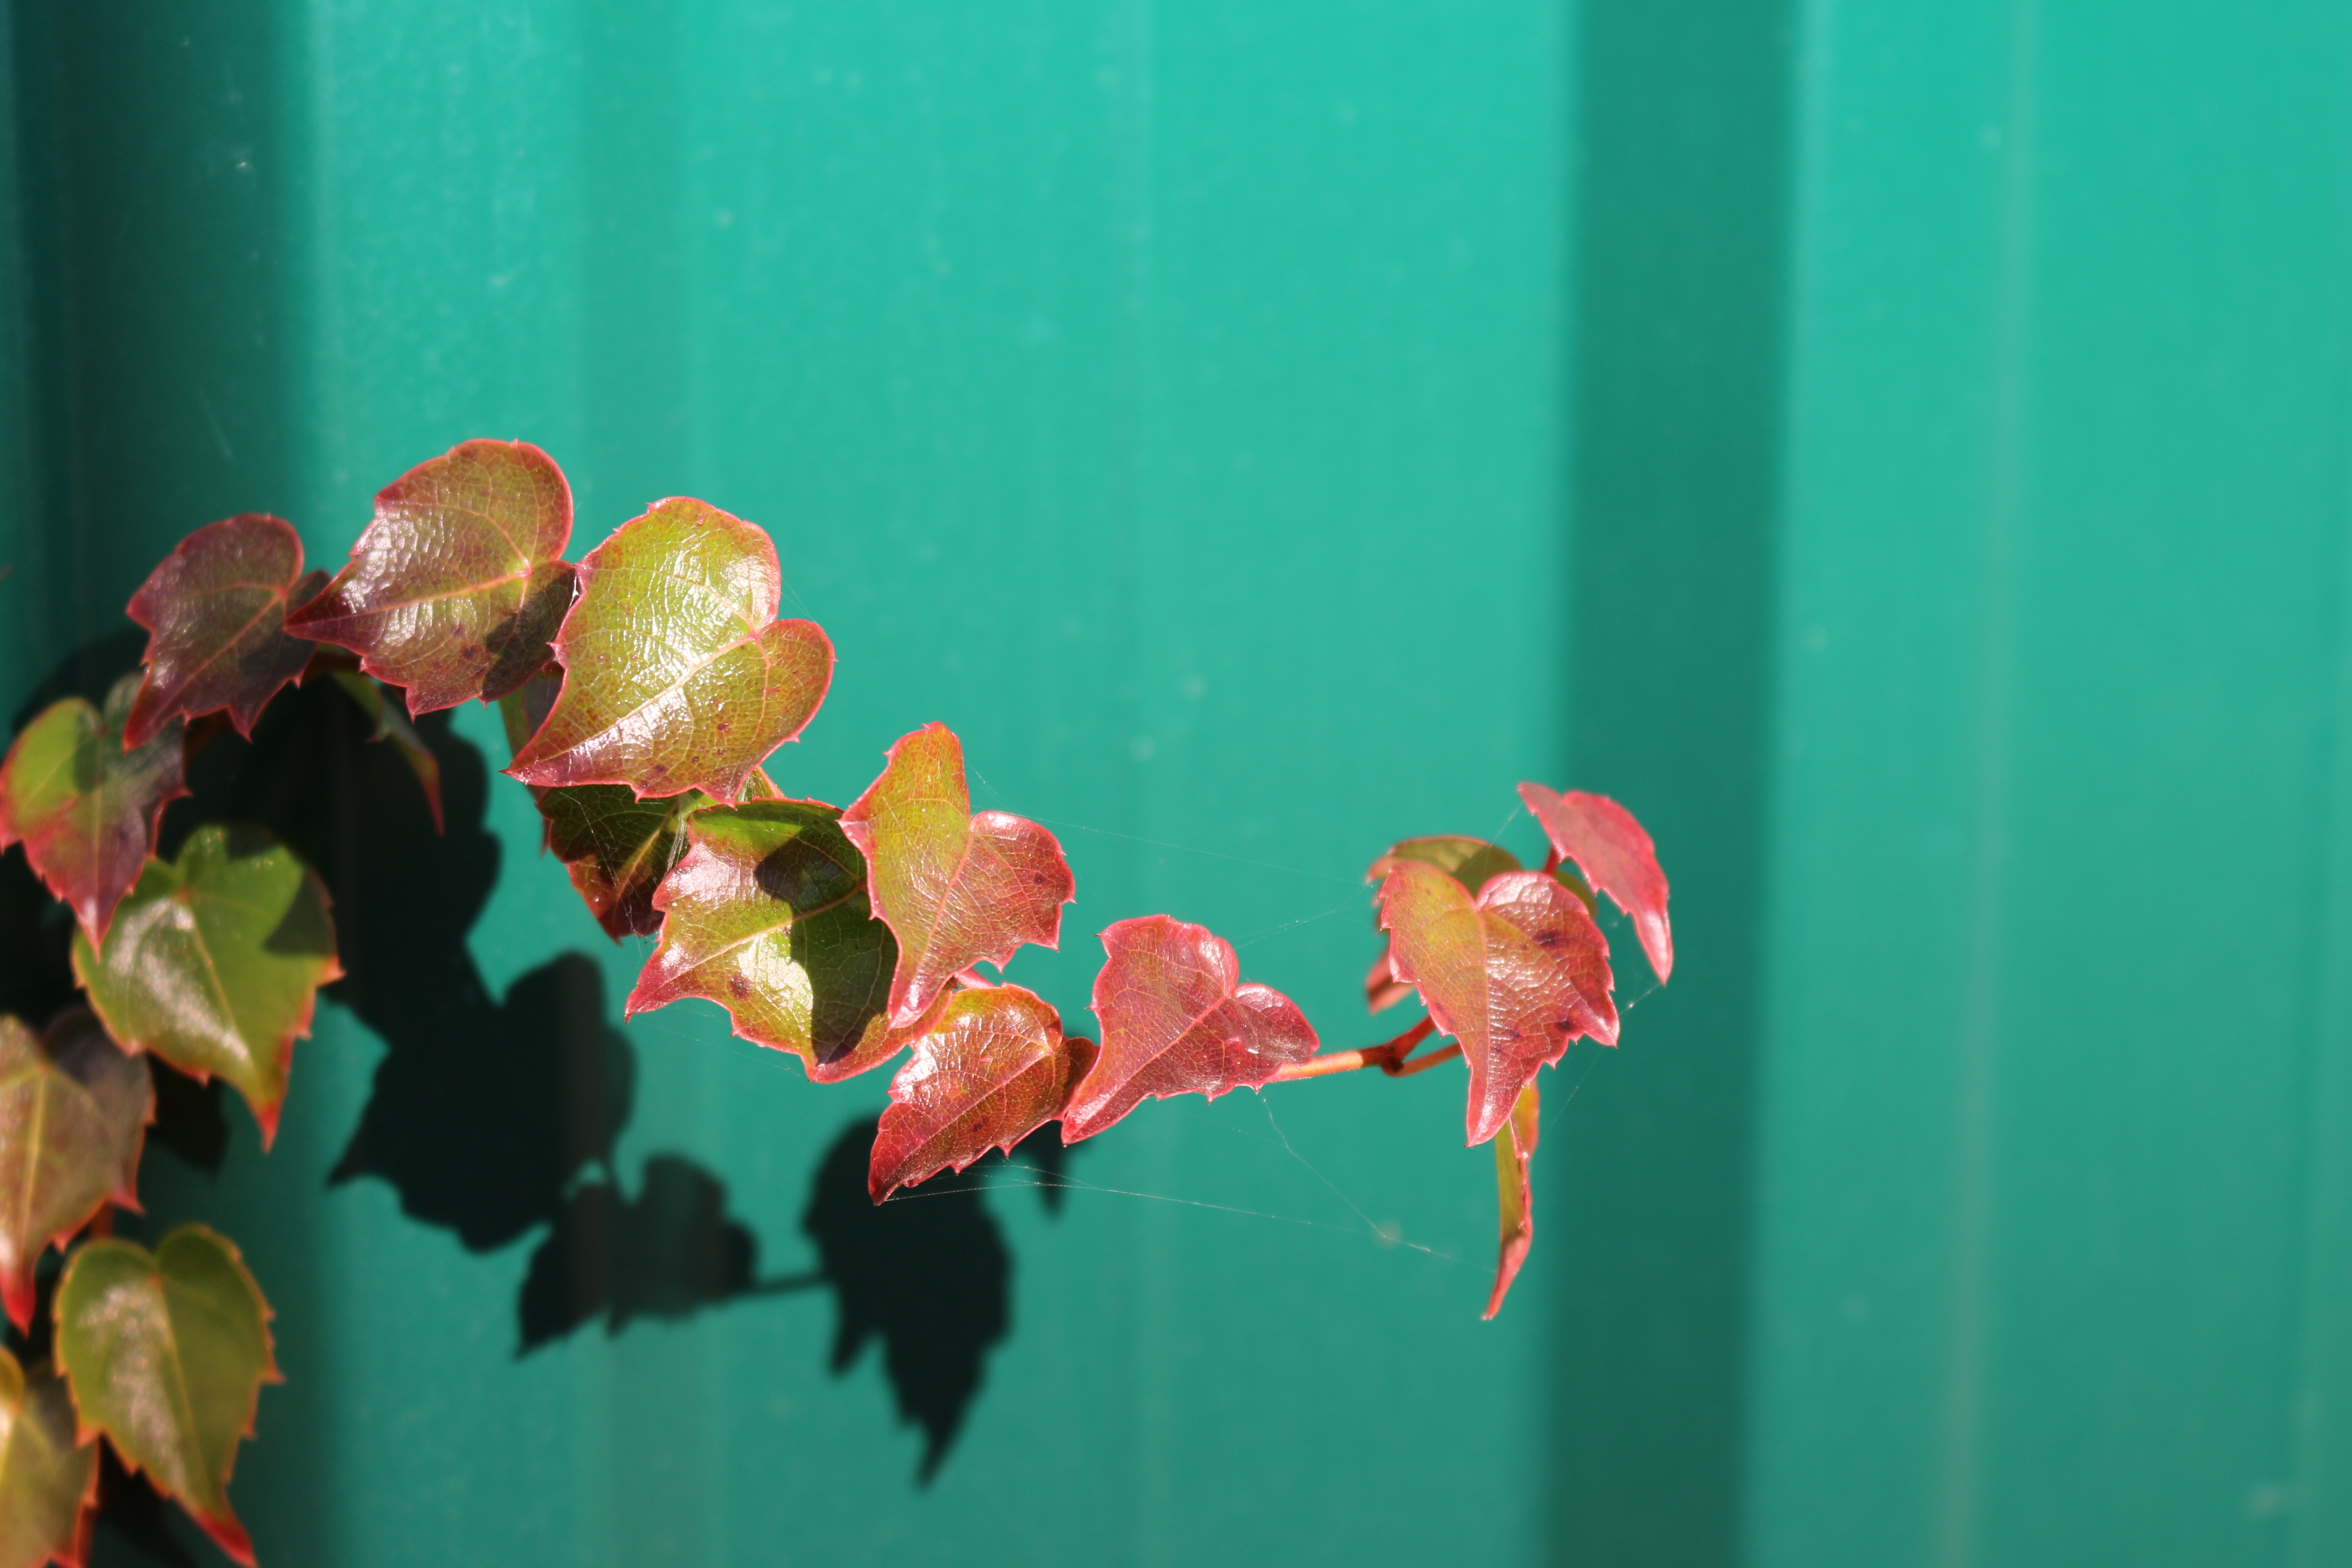
wine, leaf, flower, underwater, green, red, color, biology, autumn, fish, leaves, fall color, fall foliage, macro photography